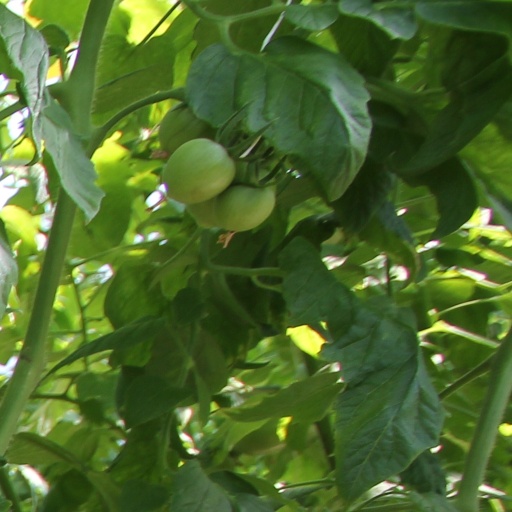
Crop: tomato